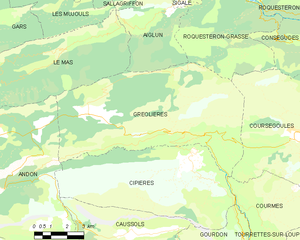
Carte des communes françaises: Gréolières